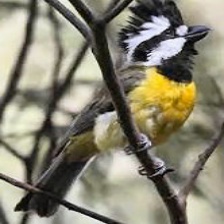
Species: CRESTED SHRIKETIT
Scientific name: FALCUNCULUS FRONTATUS